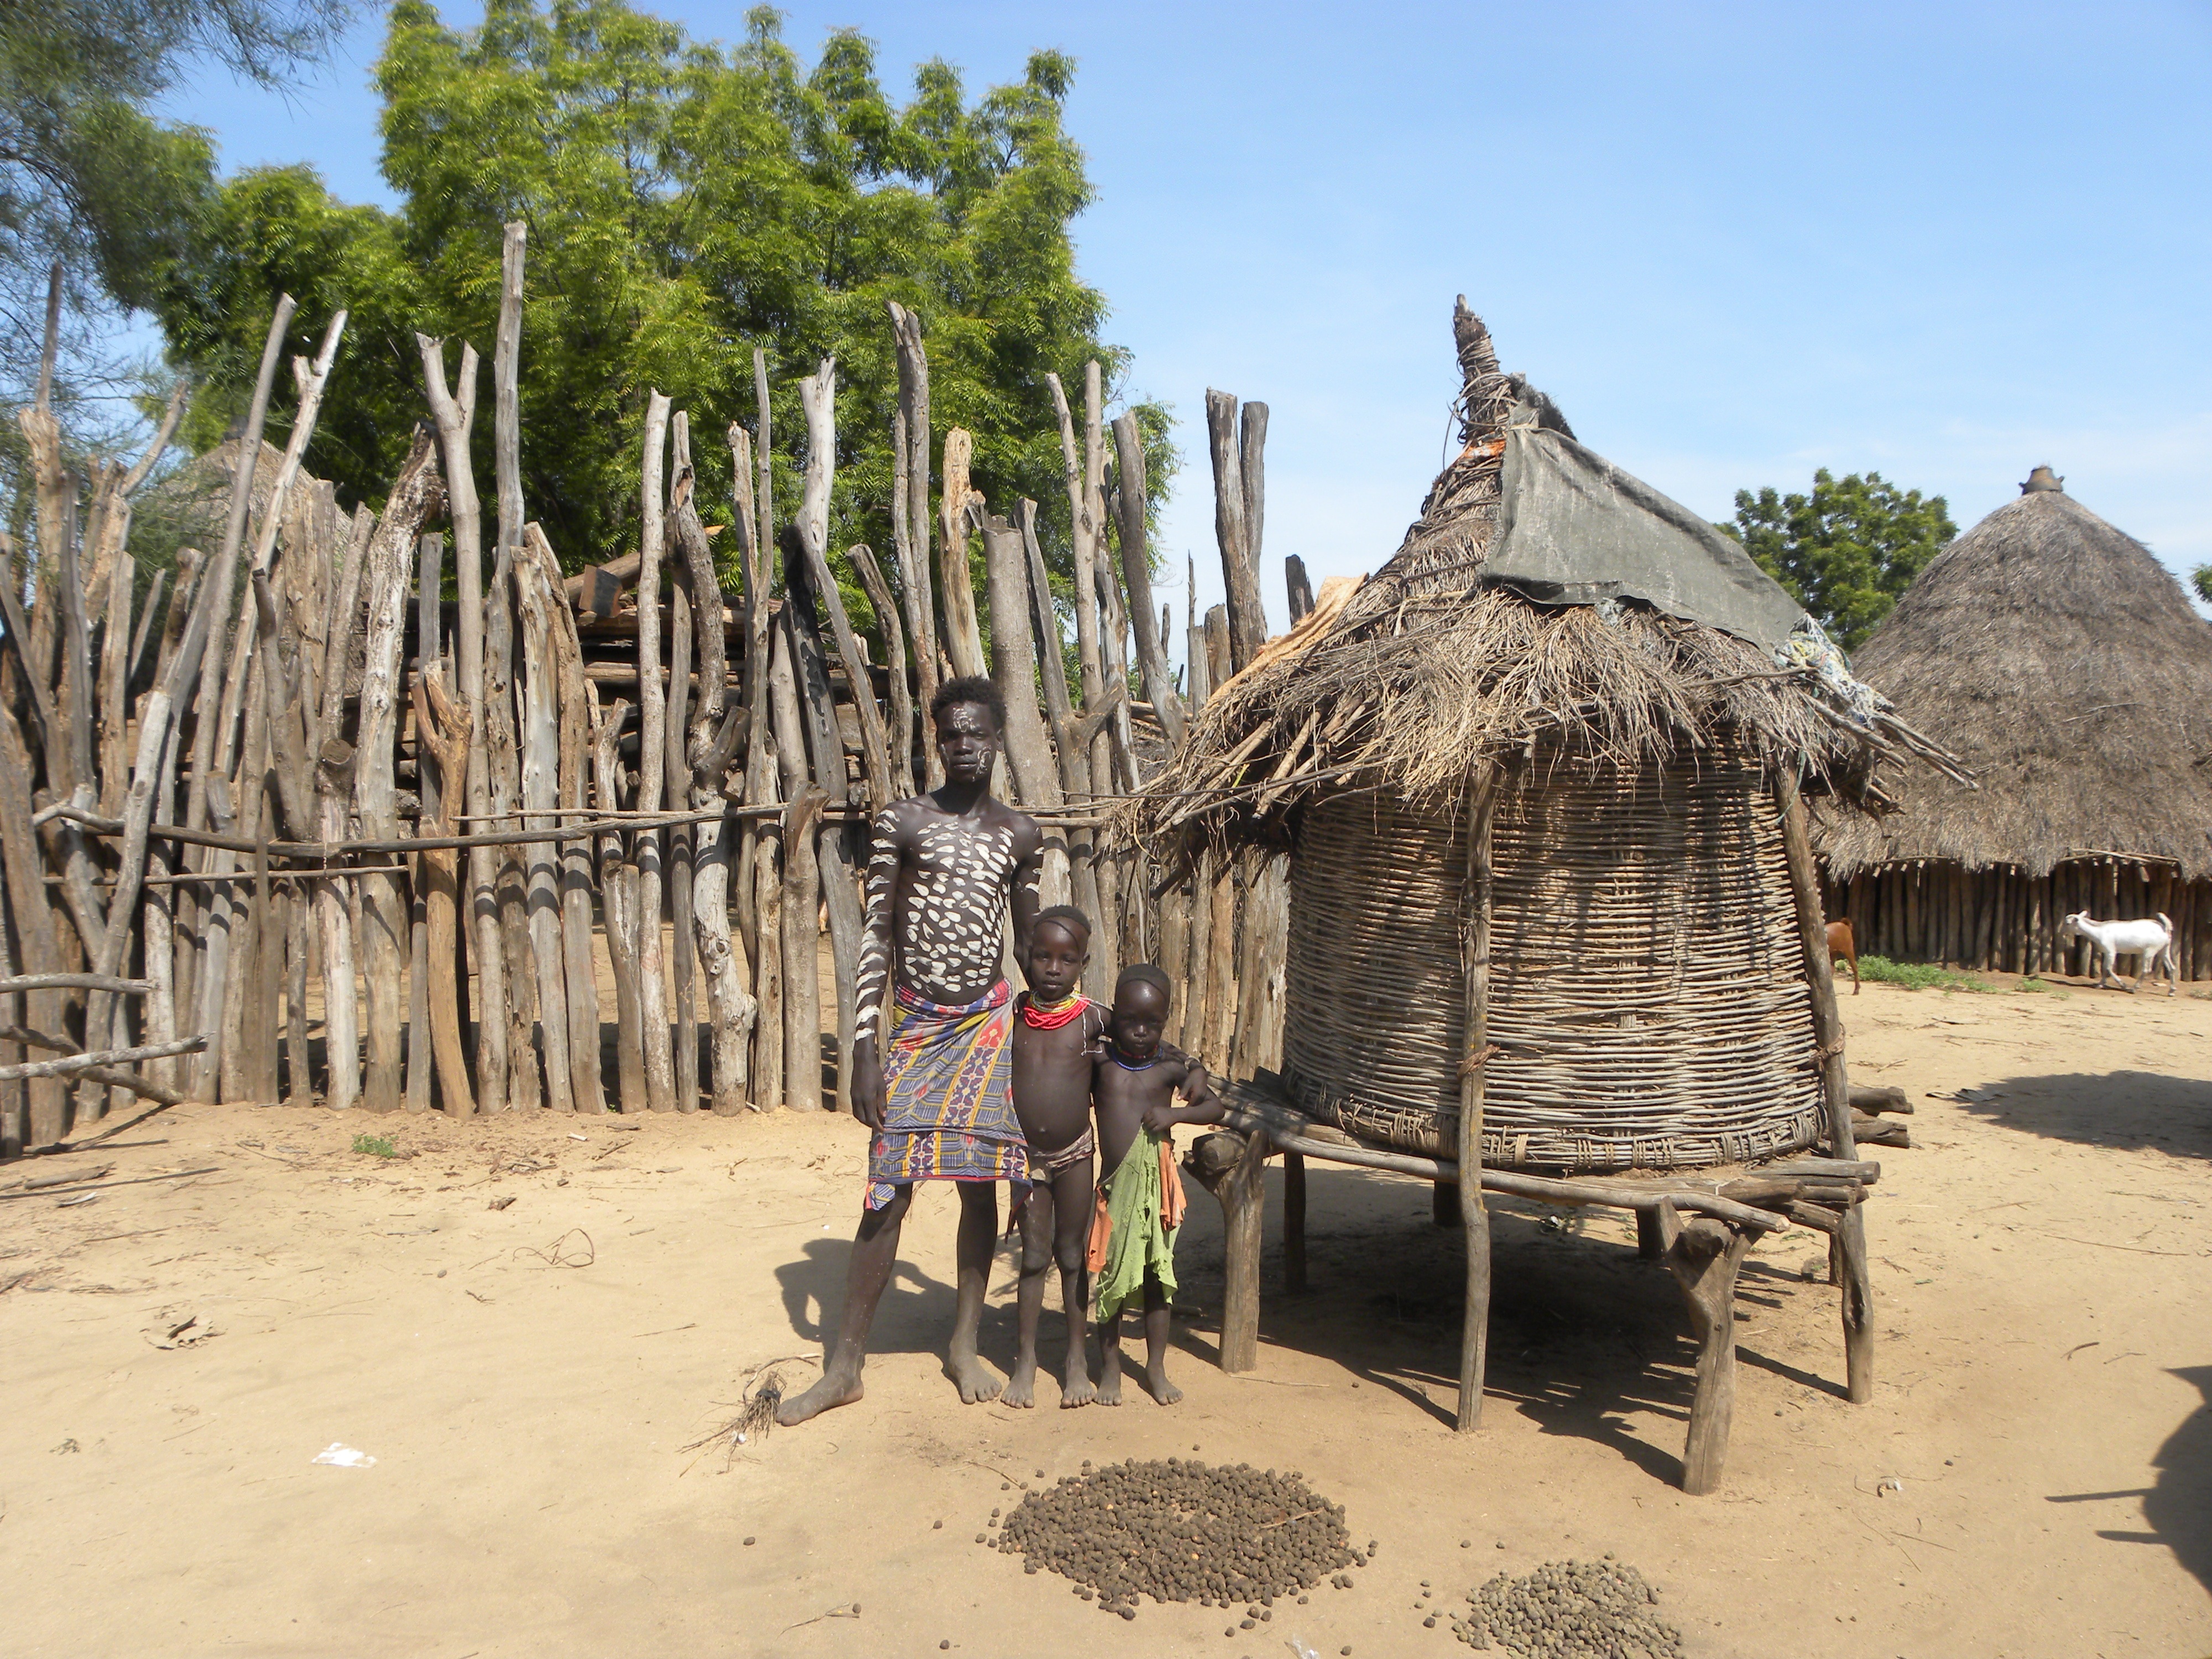
sand, hut, village, cottage, tribe, sculpture, temple, ethiopia, ancient history